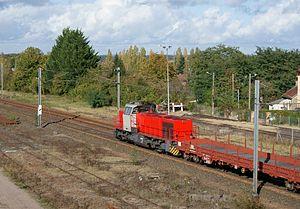
Une G 1206 VFLI sur le Bourbonnais
Le matériel roulant ferroviaire ayant une durée de vie moyenne de trente à quarante ans, le parc actuel de la SNCF a une très grande variété, qui tend néanmoins à diminuer, par un effort global de standardisation.